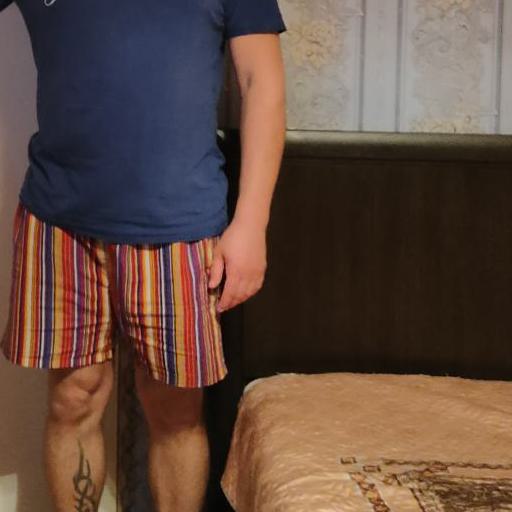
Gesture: no_gesture